Wellington Cepeda

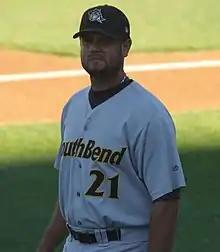
Cepeda with the South Bend Silver Hawks in 2007

Wellington Cepeda (born November 25, 1973) is a Dominican professional baseball coach and former pitcher who currently serves as the bullpen coach for the Arizona Diamondbacks of Major League Baseball (MLB). He has previously served as a manager in the Dominican Professional Baseball League. He played in minor league baseball as a right-handed pitcher from 1997 to 2000.